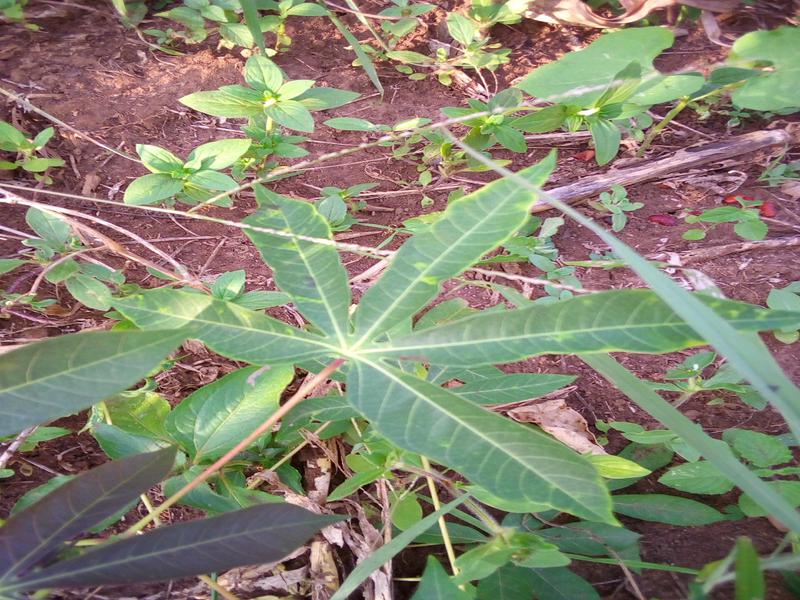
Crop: cassava
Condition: mosaic_disease